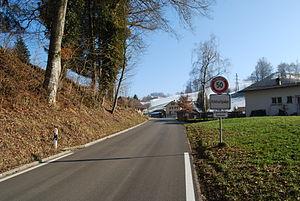
Rohrbachgraben est une commune suisse du canton de Berne, située dans l'arrondissement administratif de Haute-Argovie.